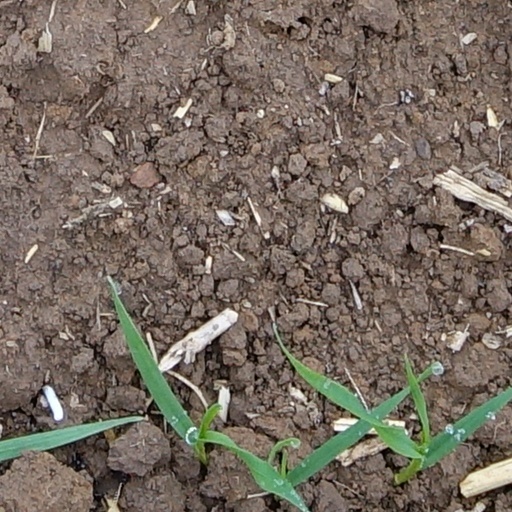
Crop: wheat